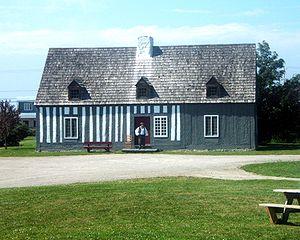
Maison Lamontagne de Rimouski. Construite en 1750 par Marie-Agnès Lepage, petite-fille du Seigneur-fondateur de la ville René Lepage, elle porte aujourd'hui le nom de la famille qui y résida en 1844. Elle est une des plus vieilles maisons de colombage pierroté au Québec. Photo prise par JF Lepage à l'été 2006.
Cet article traite des événements qui se sont produits durant l'année 1750 au Canada.
Cet article présente la liste des plus vieux édifices du Québec, au Canada.
Rimouski est une ville du Québec, chef-lieu de la municipalité régionale de comté de Rimouski-Neigette de la région administrative du Bas-Saint-Laurent. Située dans l'estuaire du Saint-Laurent à environ 300 km en aval de la Ville de Québec, la ville a été fondée en 1696 par René Lepage de Sainte-Claire qui s'établit sur sa seigneurie à la confluence du fleuve et de la rivière Rimouski. C'est la plus grande et plus importante ville dans tout l'Est du Québec avec une population de 49 500 habitants.